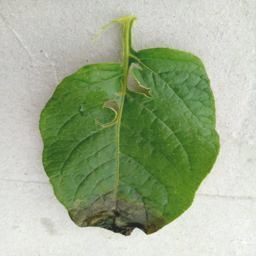
Etiqueta: Late Blight